Fordson WOT

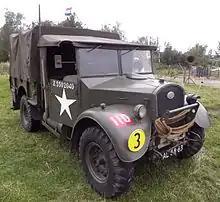
The Fordson WOT2 had a nominal 15-cwt (3/4 ton) payload

The Fordson WOT (from War Office 'type' or 'truck') was a military truck produced by Ford of Britain in the Second World War. From 1939 to 1945, around 130,000 units were produced at the Ford Dagenham plant with almost half being the WOT2.